Weippe Prairie

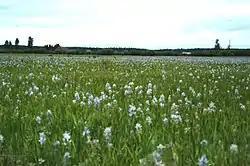
Camas flower field, Weippe Prairie, Idaho

Weippe Prairie is a large clearing, a "beautiful upland prairie field of about two by three miles bordered by farmland made from cleared pine forests", just north of the Middle Fork Clearwater River at 3,000 feet elevation near the town of Weippe in Clearwater County, Idaho. Camas flowers grow well there and historically attracted native gatherers of the camas roots. This location is where the Lewis and Clark Expedition emerged from crossing the Bitterroot Mountains on the Lolo Trail and first met the Nez Perce tribe of Native Americans, in September 1805. The site was declared a National Historic Landmark in 1966 and is now part of Nez Perce National Historical Park.